Magnus Carlsen

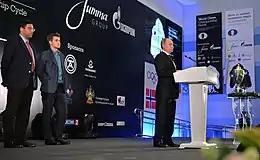
Anand and Carlsen on stage at the closing ceremony of 2014 World Chess Championship in Sochi, Russia (Vladimir Putin at podium)

Carlsen played in the 75th Tata Steel Chess Tournament from 11 to 27 January in Wijk aan Zee. In the 13-round tournament, he scored 10 points (+7−0=6), winning clear first 1½ points ahead of second-place finisher Aronian. On 1 February, Danish GM Peter Heine Nielsen joined the team of assistants who helped Carlsen prepare for the Candidates Tournament in March. Before this, Nielsen was on Viswanathan Anand's team.